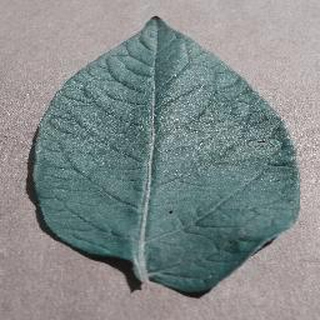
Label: healthy_potato